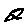
Label: 2